Brazilian monitor Alagoas

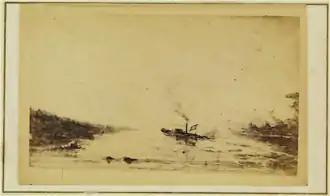
A rare photograph of the Brazilian river monitor "Alagoas" near Humaitá. Note the low profile presented to enemy artillery. (From a soldier's photographic album.)

"Alagoas" carried a single 70-pounder Whitworth rifled muzzle loader (RML) in her gun turret. The 70-pounder gun had a maximum elevation of 15°. It had a maximum range of . The 70-pounder gun weighed and fired a shell that weighed . Most unusually the gun's Brazilian-designed iron carriage was designed to pivot vertically at the muzzle; this was done to minimize the size of the gunport through which splinters and shells could enter.